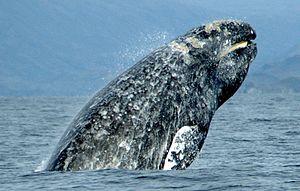
Cette liste commentée recense la mammalofaune en France métropolitaine. Elle répertorie les espèces de mammifères français actuels et celles qui ont été récemment classifiées comme éteintes. Comme ici n'est référencé que la France métropolitaine, cette liste ne comptabilise pas les animaux présents dans les territoires de la France d'outre-mer, qui sont des régions disséminées un peu partout dans le monde.
Cette liste commentée recense la mammalofaune en Irlande. Elle répertorie les espèces de mammifères irlandais actuels et celles qui ont été récemment classifiées comme éteintes. Cette liste comporte 80 espèces réparties en dix ordres et 28 familles, dont quatre sont « en danger », trois sont « vulnérables », quatre sont « quasi menacées » et neuf ont des « données insuffisantes » pour être classées.
Cette liste commentée recense la mammalofaune en Suède. Elle répertorie les espèces de mammifères suédois actuels et celles qui ont été récemment classifiées comme éteintes. Cette liste comporte 105 espèces réparties en dix ordres et 31 familles, dont quatre sont « en danger », trois sont « vulnérables », sept sont « quasi menacées » et six ont des « données insuffisantes » pour être classées.